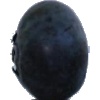
Label: Blueberry 1